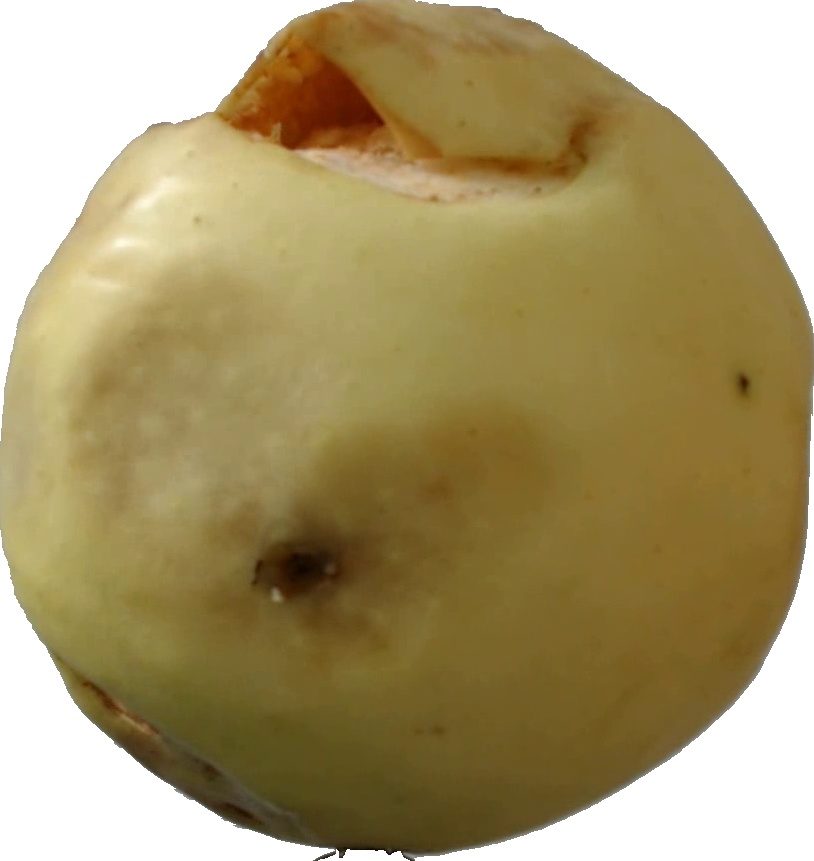
Label: apple_hit_1